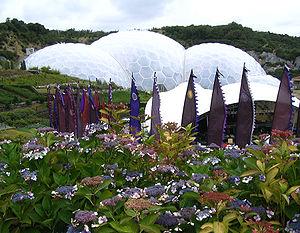
Eden Project vue extérieure - Cornouailles - Angleterre
L'Eden Project est un complexe environnemental conçu par Tim Smit et dessiné par l'architecte Nicholas Grimshaw sur le thème de la nature et du développement durable. Il est situé à 5 km de St Austell en Cornouailles, Royaume-Uni. Le site a ouvert au public en mars 2001, après deux années de construction dans une ancienne carrière de kaolin. Il comprend deux serres dont la structure extérieure est constituée d'ETFE, un matériau plastique transparent très résistant aux différences de pression et de température. Chaque serre abrite un biome, l'un reproduisant les climats tropicaux humides et l’autre les climats chauds et secs de type méditerranéens.